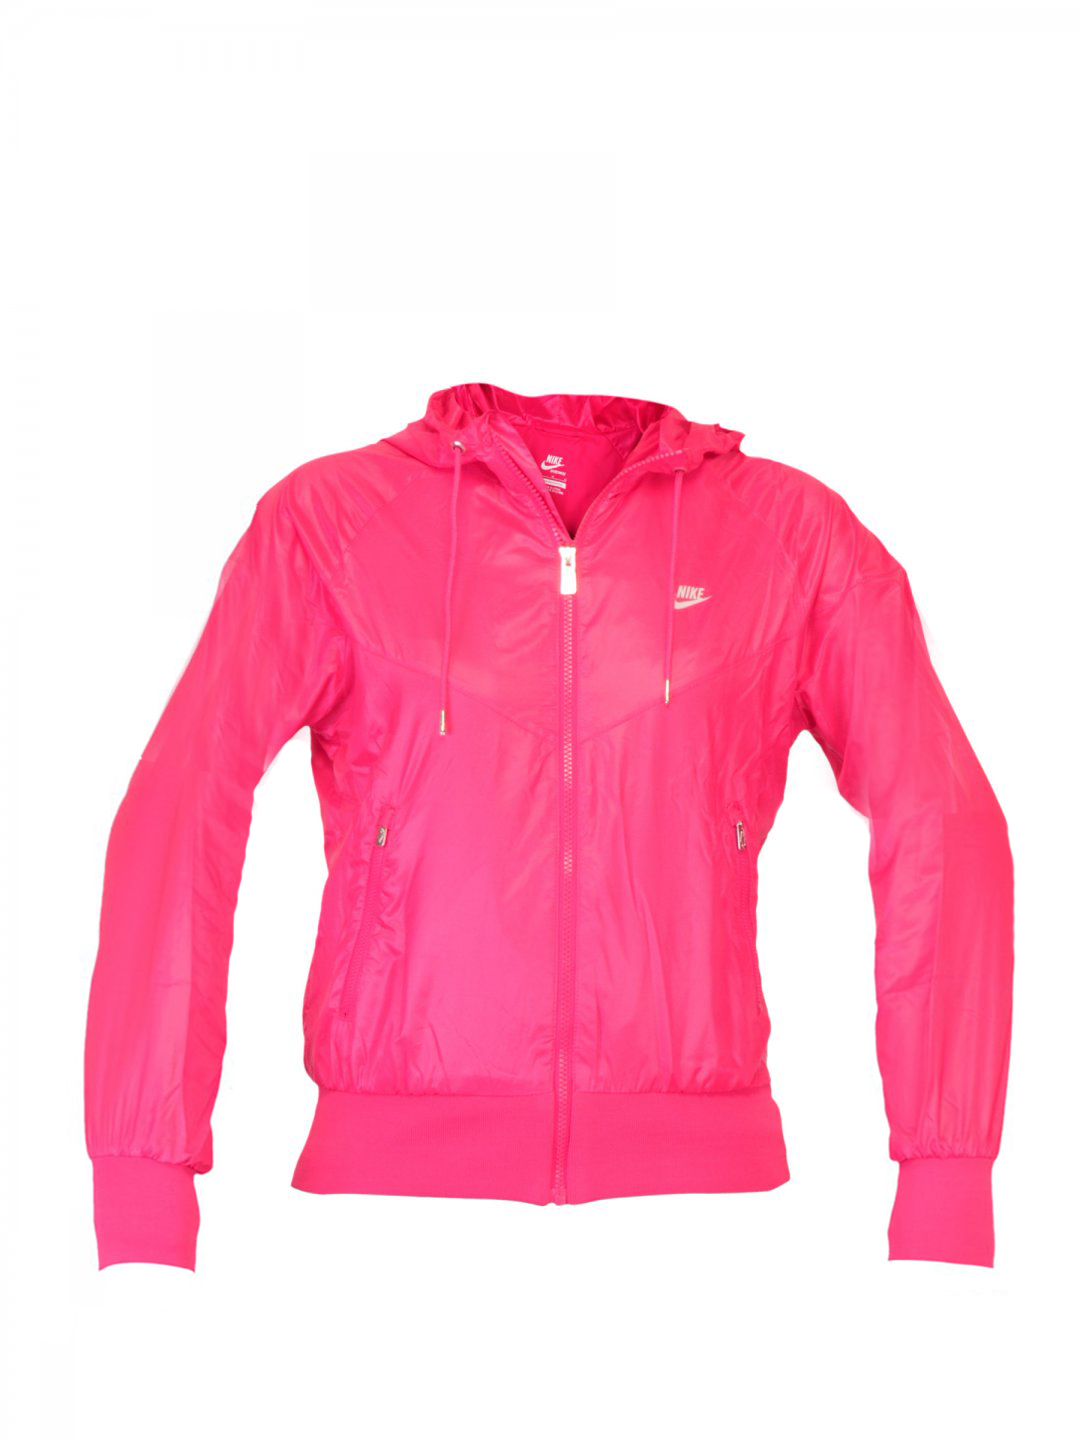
Nike Women Hood Pink Jackets
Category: Apparel / Topwear / Jackets
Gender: Women
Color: Pink
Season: Fall 2011
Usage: Sports